Paris Sewer Museum

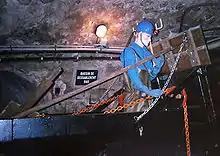
Sewer worker mannequin in the museum tunnel

Organized tours of the sewers were first offered in 1889. Tours were available twice monthly, and visitors were transported through the sewers on boats and wagons.